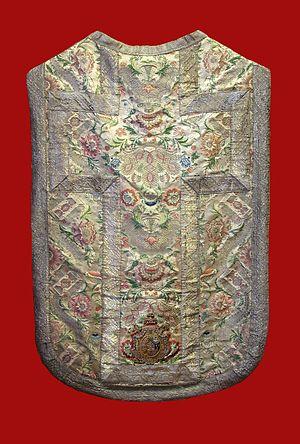
François-Georges de Schönborn, baron d'Empire puis comte d'Empire de Schönborn-Buchheim, né le 15 juin 1682 à Mayence et mort le 18 janvier 1756 au château Philippsburg de Coblence, est un prélat allemand qui fut à partir de 1729 prince-électeur de Trèves et prince-abbé de Prüm, et à partir de 1732 prince-évêque de Worms et prince-prévôt d'Ellwangen.